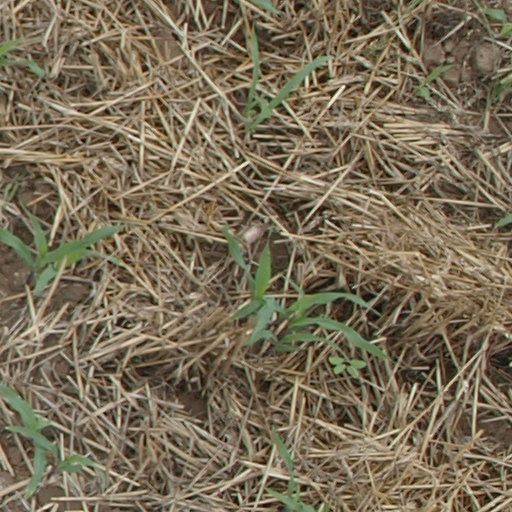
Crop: maize; corn